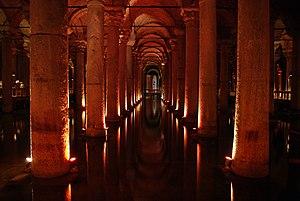
Istanbul ou Istamboul [istɑ̃bul], appelé officiellement ainsi à partir de 1930 et auparavant Constantinople, est la plus grande ville et métropole de Turquie et la préfecture de la province homonyme, dont elle représente environ 50 % de la superficie mais plus de 97 % de la population. Quatre zones historiques de la ville sont inscrites sur la liste du patrimoine mondial de l'Unesco depuis 1985. Istanbul est le principal centre économique de la Turquie mais aussi la capitale culturelle du pays.
La Citerne Basilique, aussi connue sous le nom turc Yerebatan Sarnıcı, est une gigantesque citerne souterraine de Constantinople, la capitale de l'Empire byzantin, dont elle est l'un des monuments les plus spectaculaires encore visibles aujourd'hui à Istanbul.